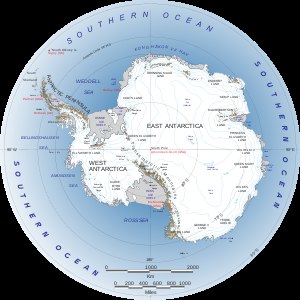
Antarktis’ iskappe
Kort over Antarktis
Antarktis’ iskappe eller den antarktiske indlandsis dækker et areal på næsten 14 millioner km² eller 98% af det antarktiske kontinent og er den største samlede ismængde på Jorden. Den indeholder 26,5 millioner km³ is svarende til 61% af al Jordens ferskvand. Hvis al isen i den antarktiske iskappe smeltede, ville det svare til 58 m havniveaustigning.